Dark Odyssey

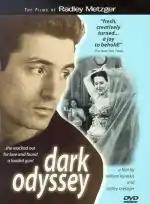
Original film DVD cover

Dark Odyssey is a 1961 American erotic drama film directed by Radley Metzger.